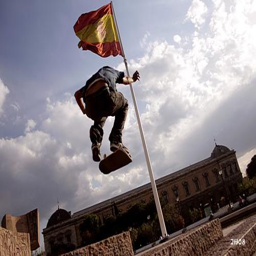
A person doing a skateboarding jumping trick next to a flagpole and concrete style steps.
A skateboarder jumping over some steps on his board.
A boy on a skateboard jumps into the air near a flag in the courtyard of a building.
a man that is jumping his skateboard over something
A person in mid air jumping on a skateboard near a flag pole.